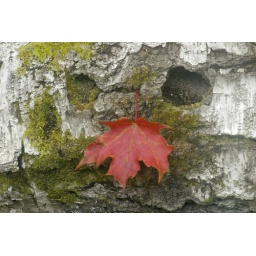
face in tree